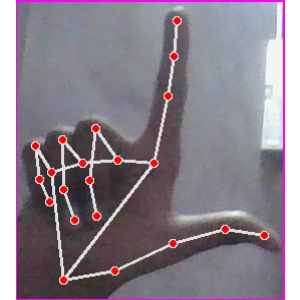
अक्षर: ल